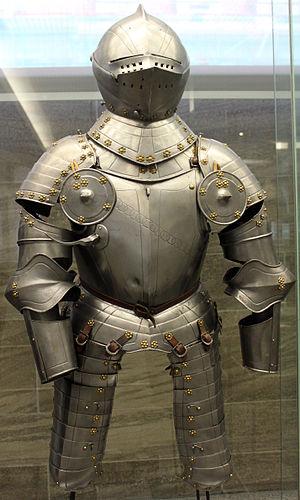
Le harnois est l'armure du chevalier par excellence.
La bataille de Morat est une victoire remportée par les Confédérés suisses sur l'armée bourguignonne du duc Charles le Téméraire, le 22 juin 1476, dans le cadre des guerres de Bourgogne.